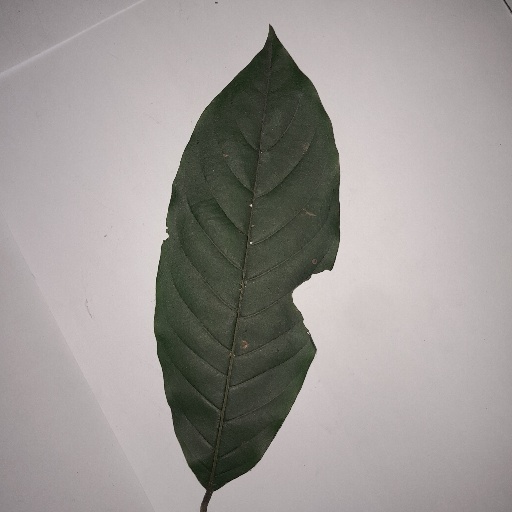
Species: HariTaki
Leaf condition: Shot Hole